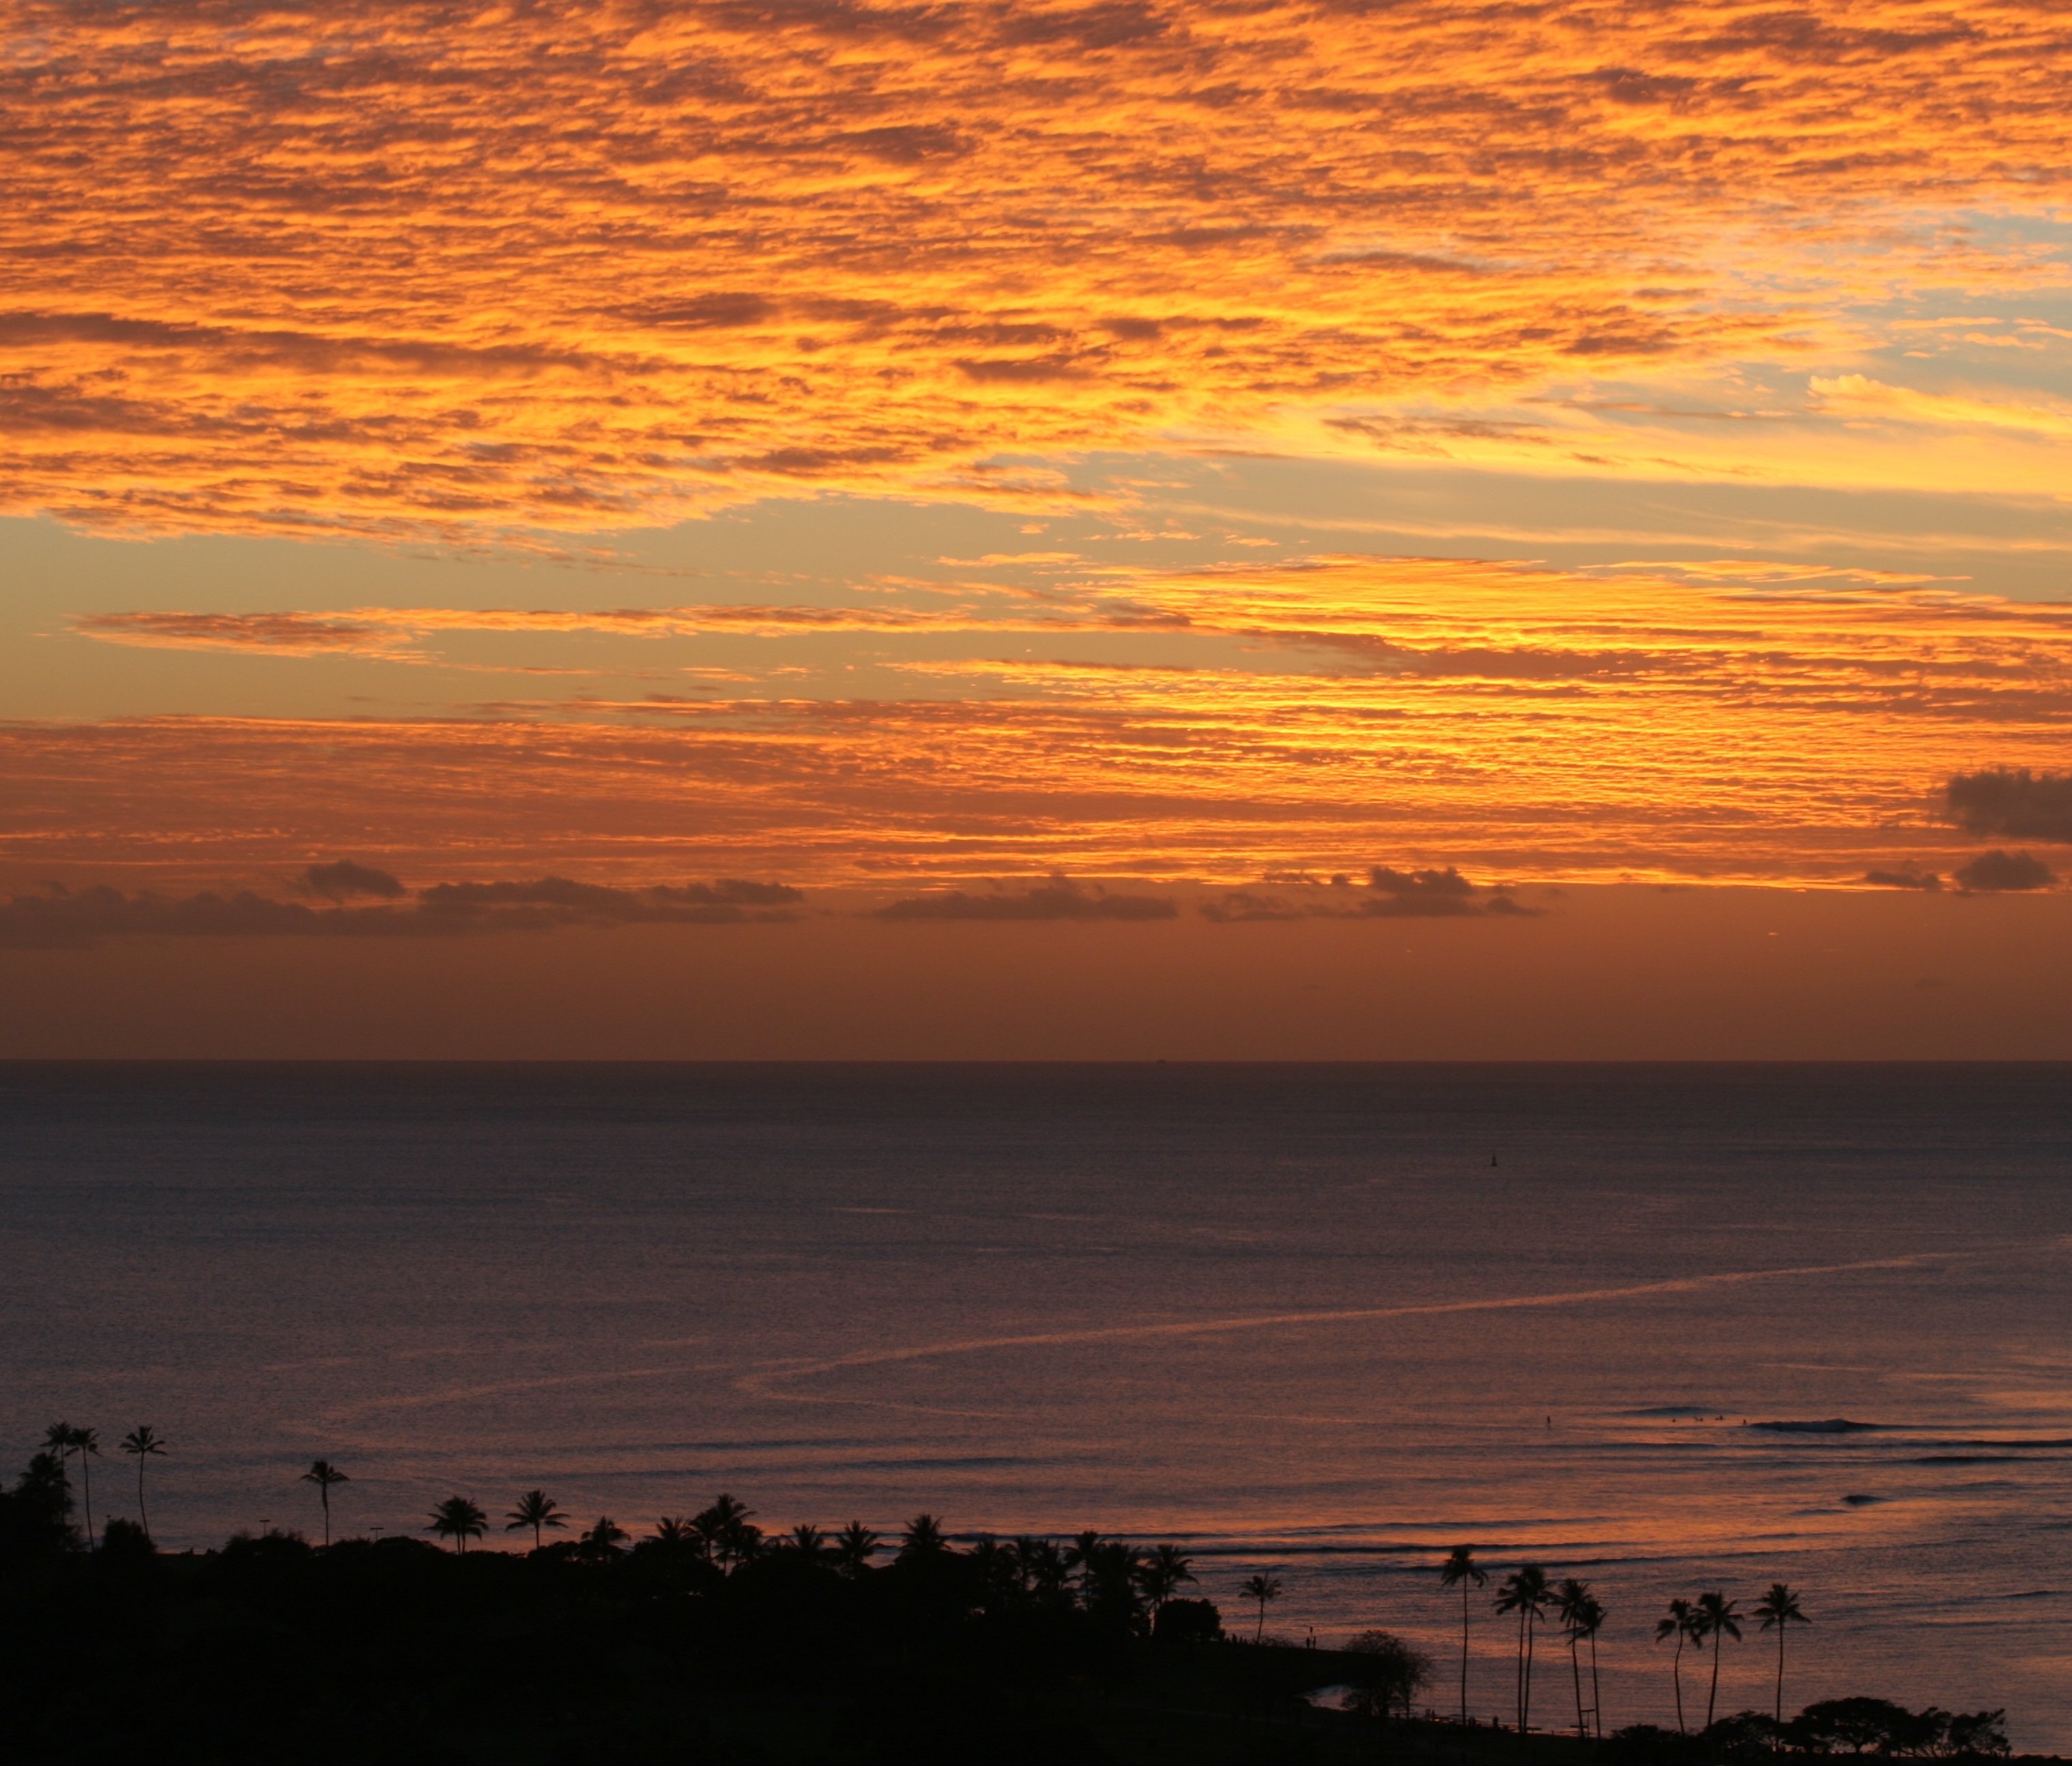
sea, nature, outdoor, ocean, horizon, cloud, sky, sun, sunrise, sunset, morning, dawn, atmosphere, summer, dusk, evening, orange, scenic, scenery, colorful, clouds, sky clouds, afterglow, red sky at morning